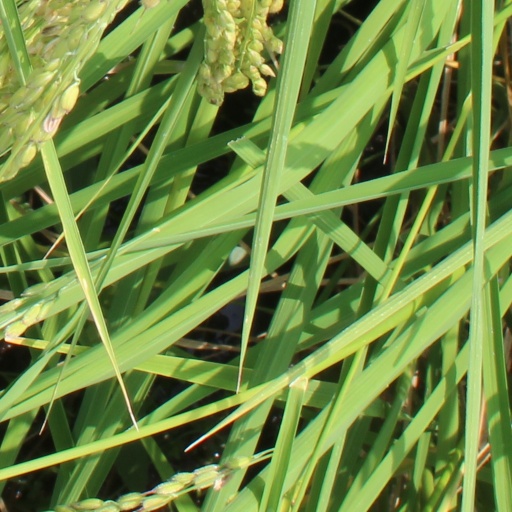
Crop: rice